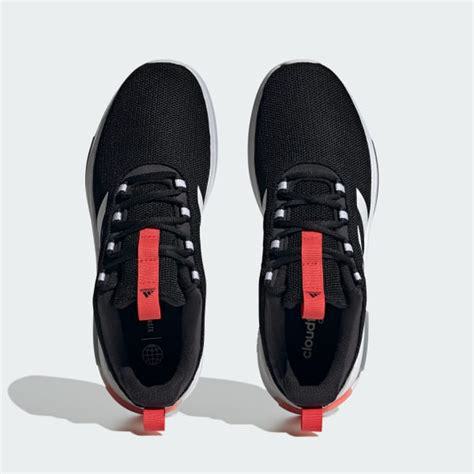
Brand: Adidas
Model: Racer TR23